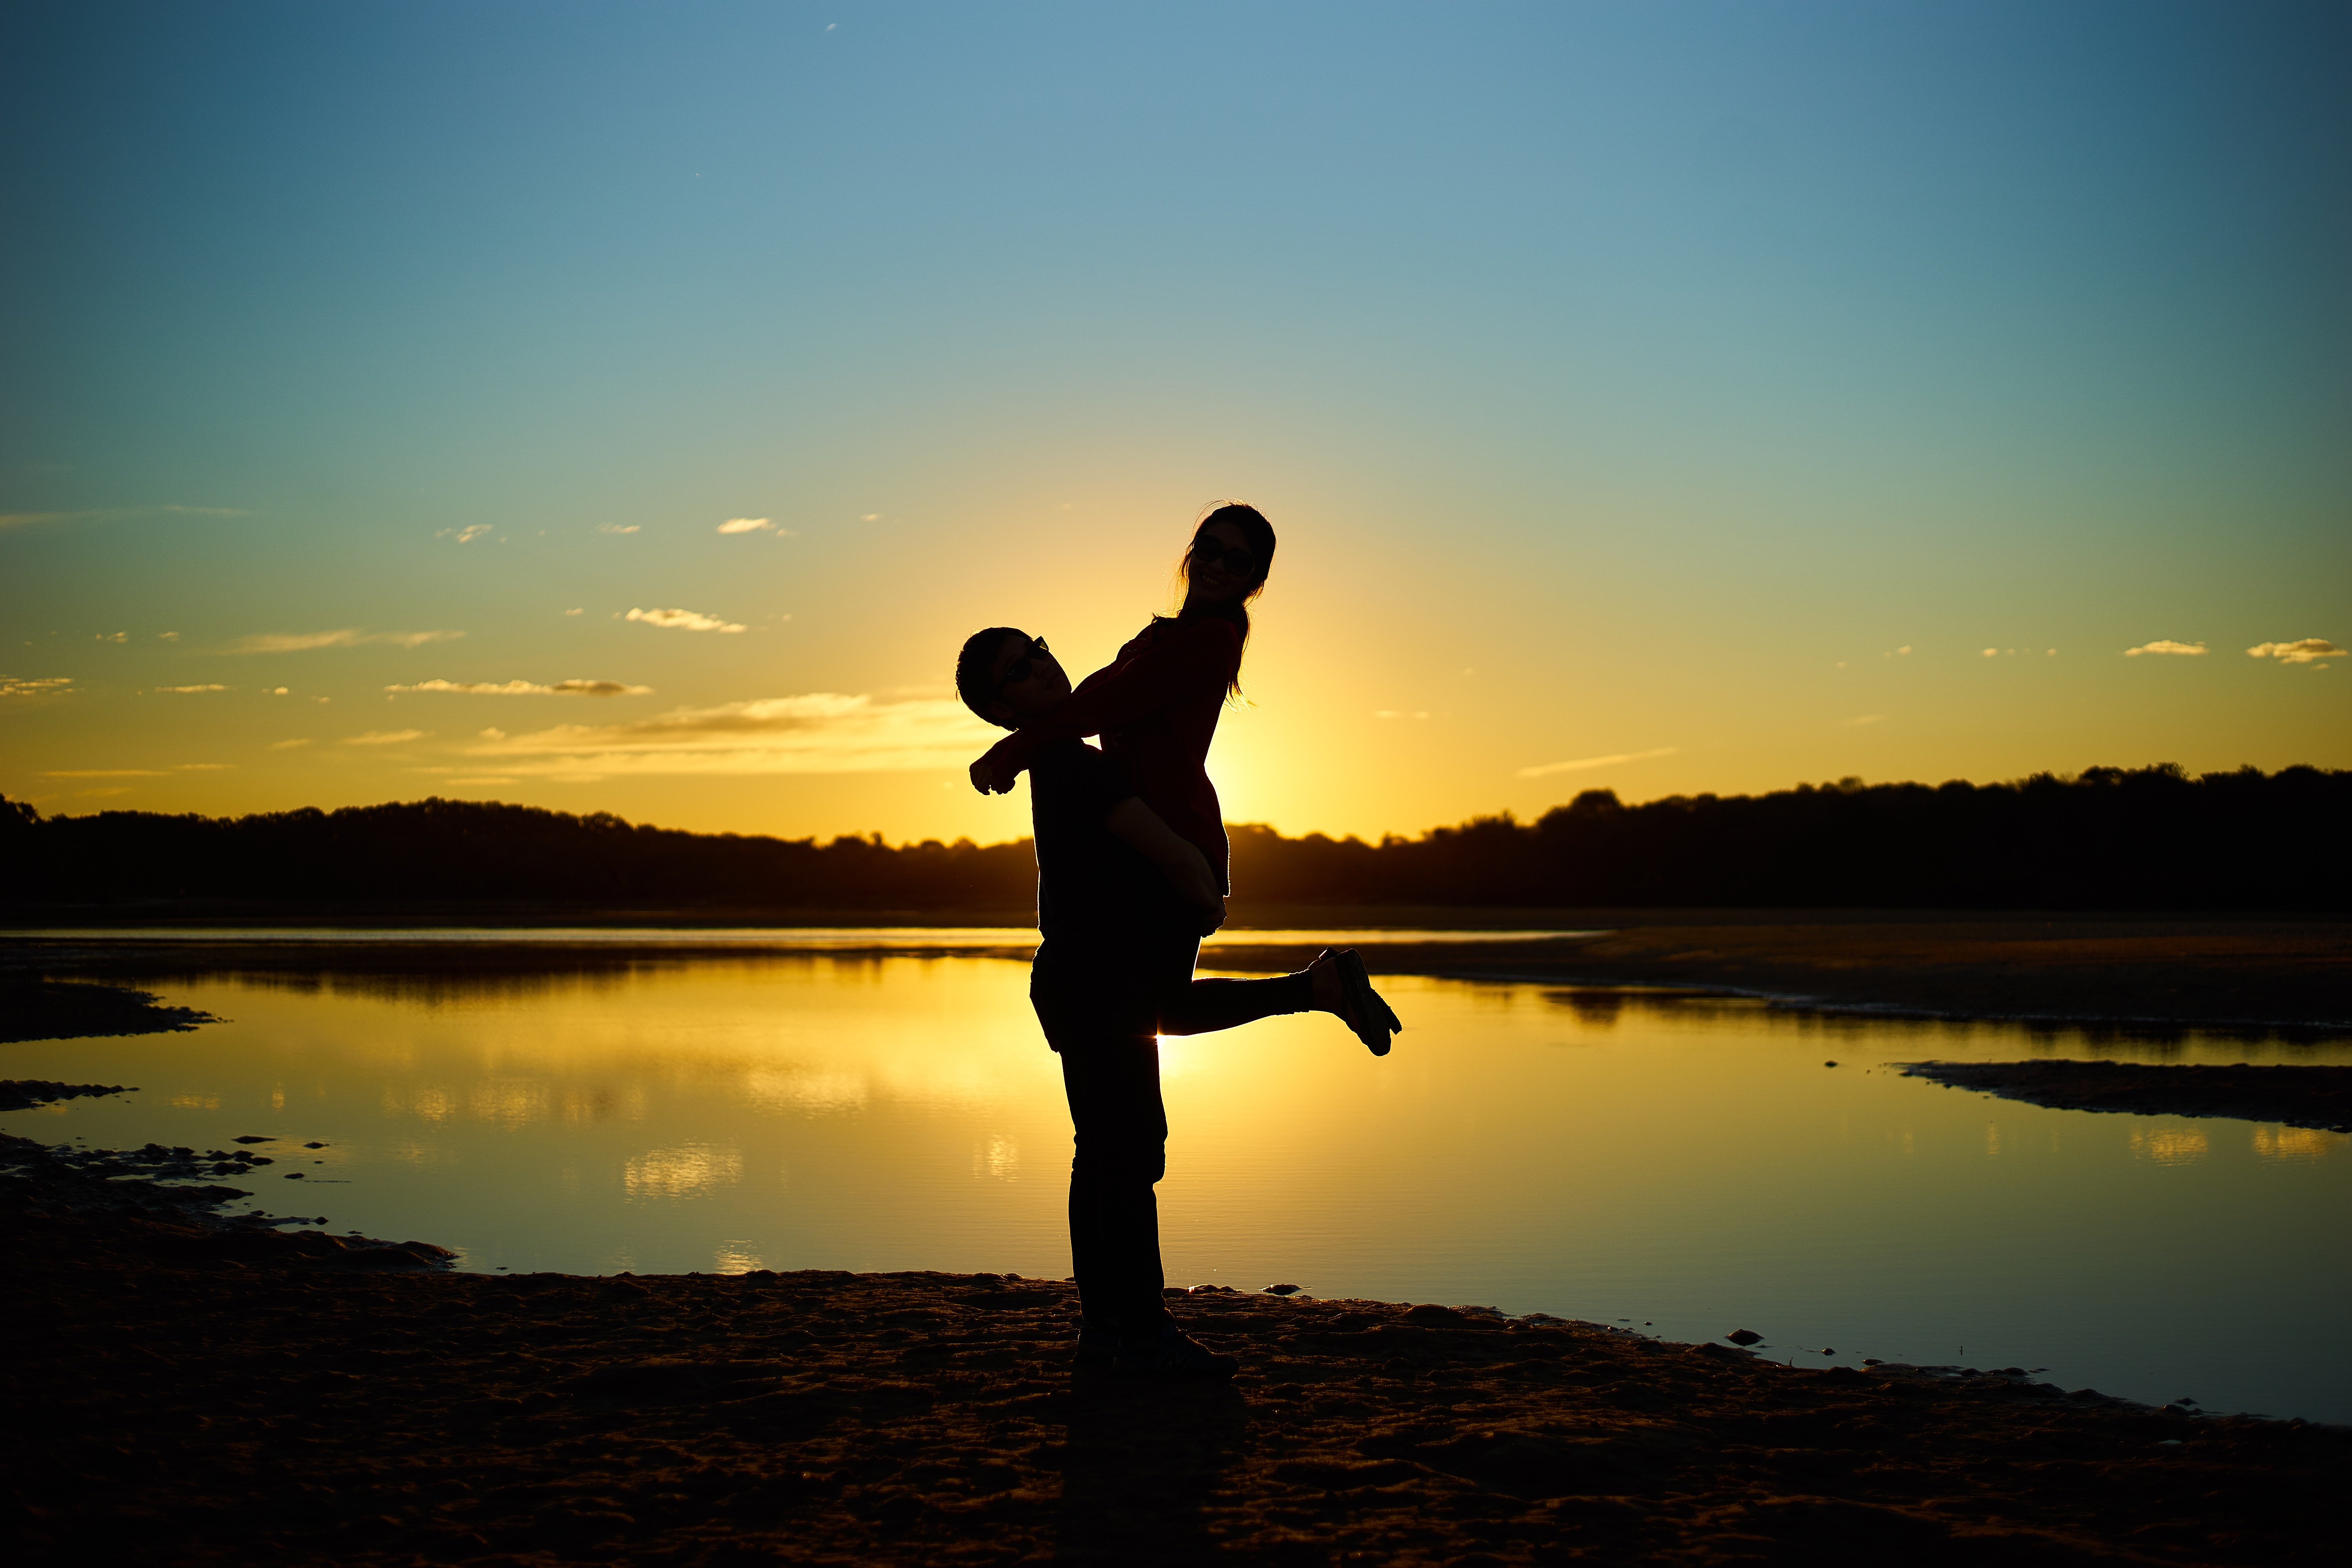
sea, horizon, silhouette, light, sun, sunrise, sunset, sunlight, morning, lake, dawn, river, dusk, love, evening, reflection, artistic, couple, romance, romantic, together, hug, boyfriend, girlfriend, lovers, couple in love, couples in love, couple hugging